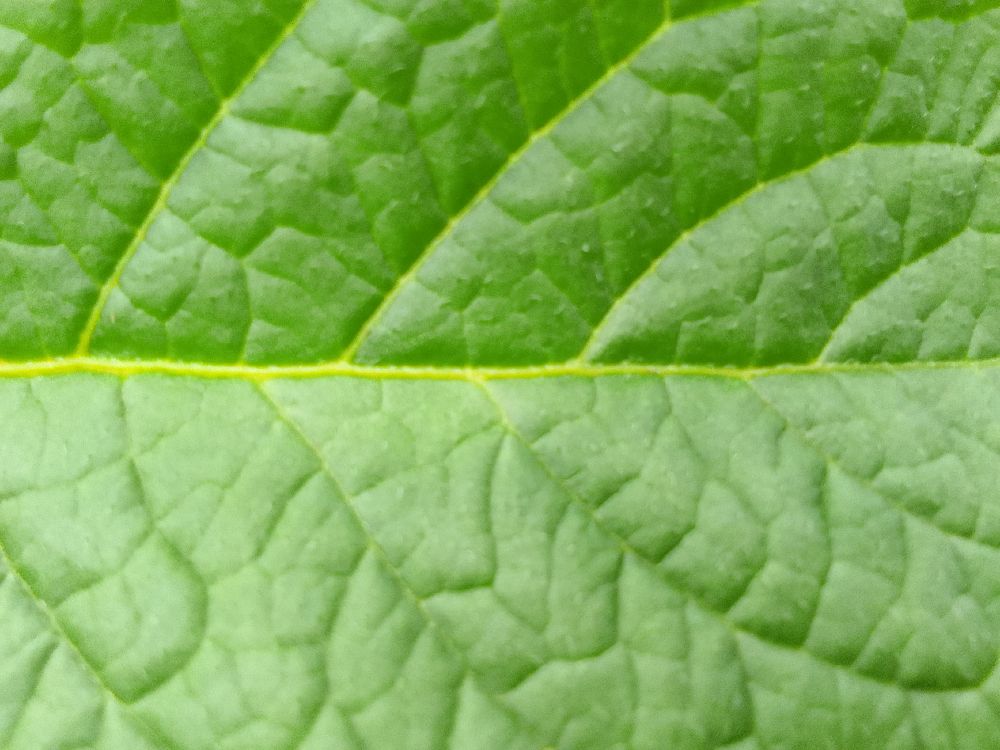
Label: Healthy